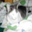
Label: cat